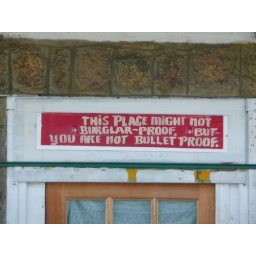
sign over a shop door - St John, Antigua